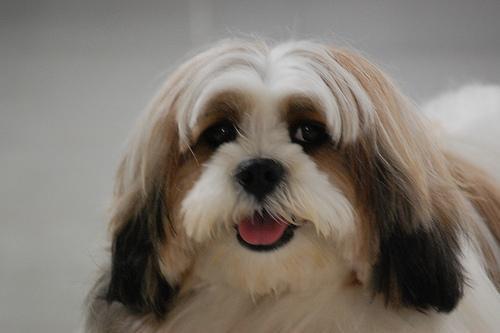
Lhasa